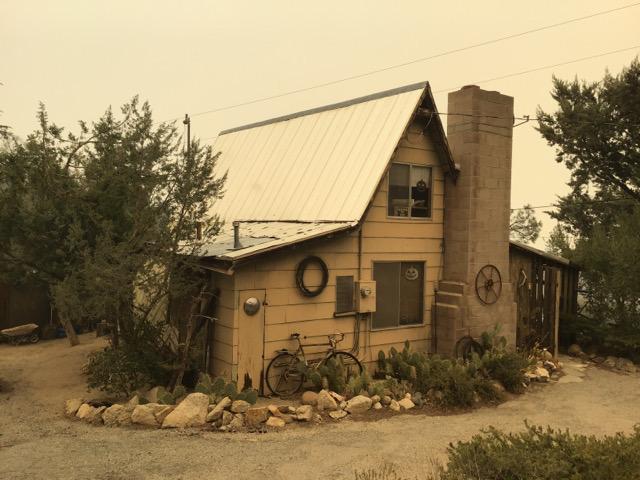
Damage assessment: no_damage